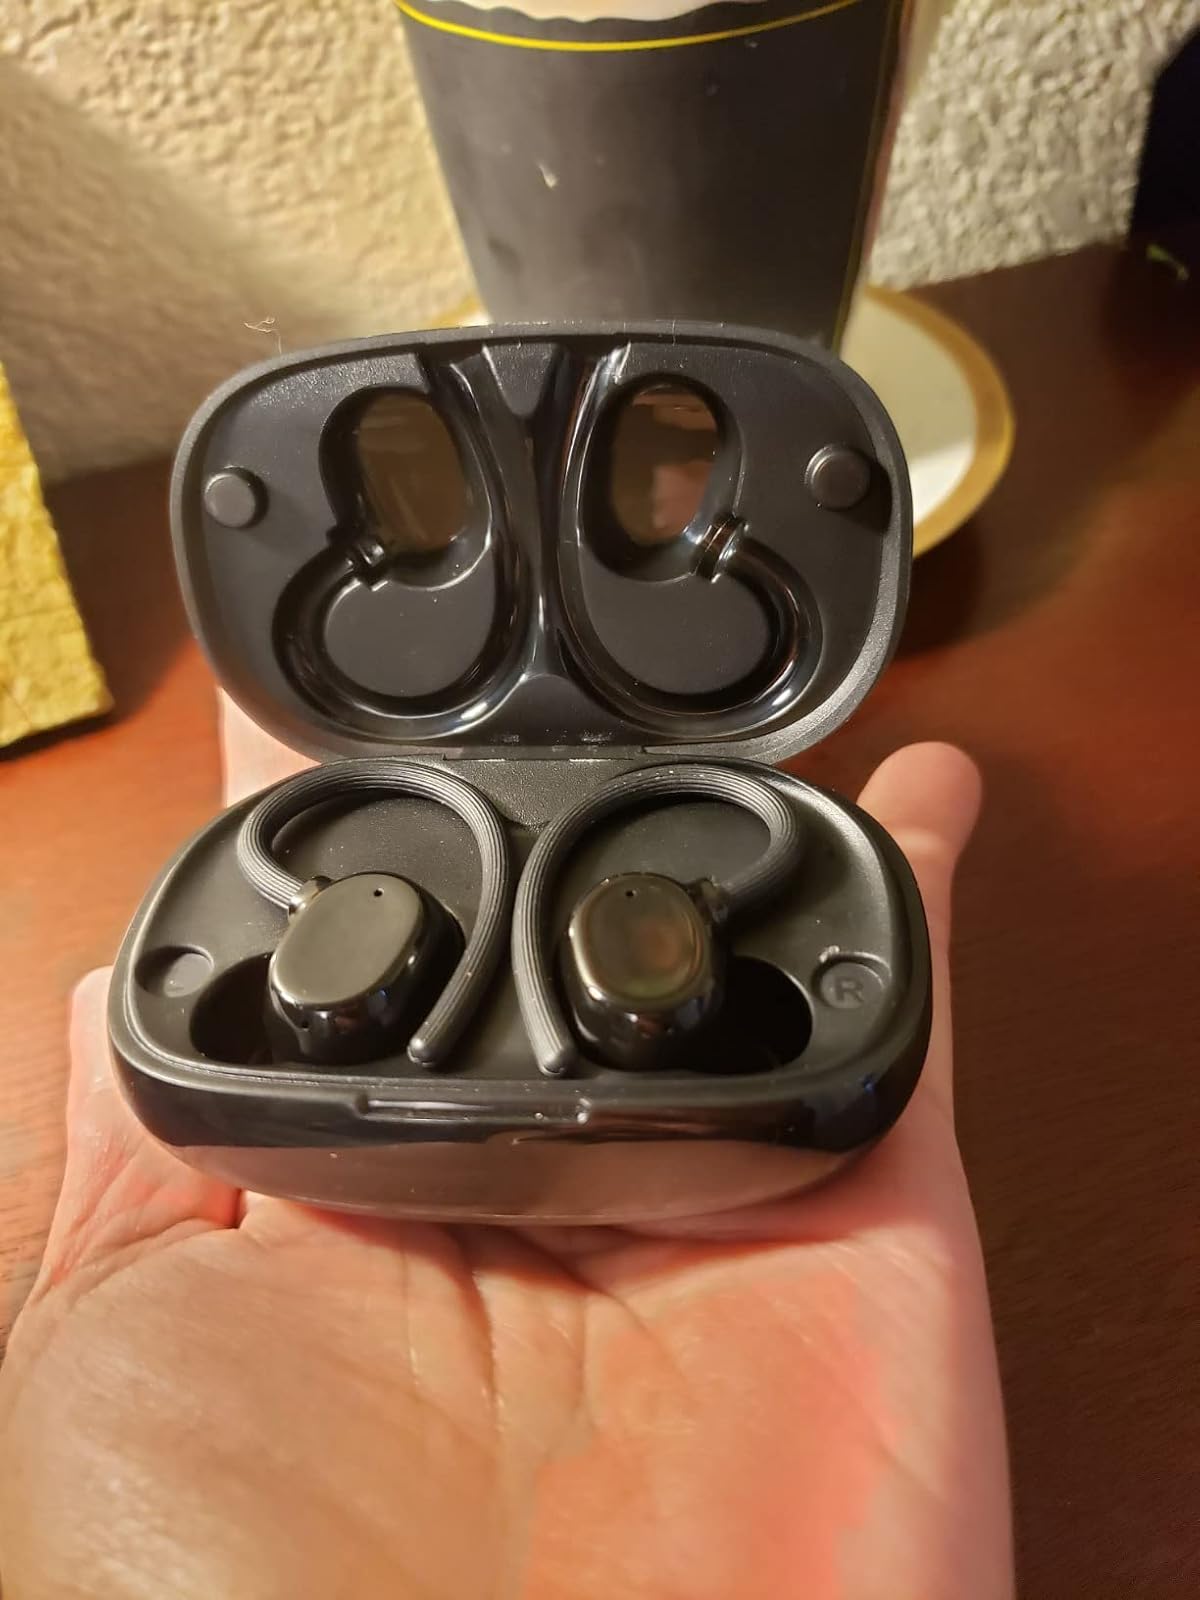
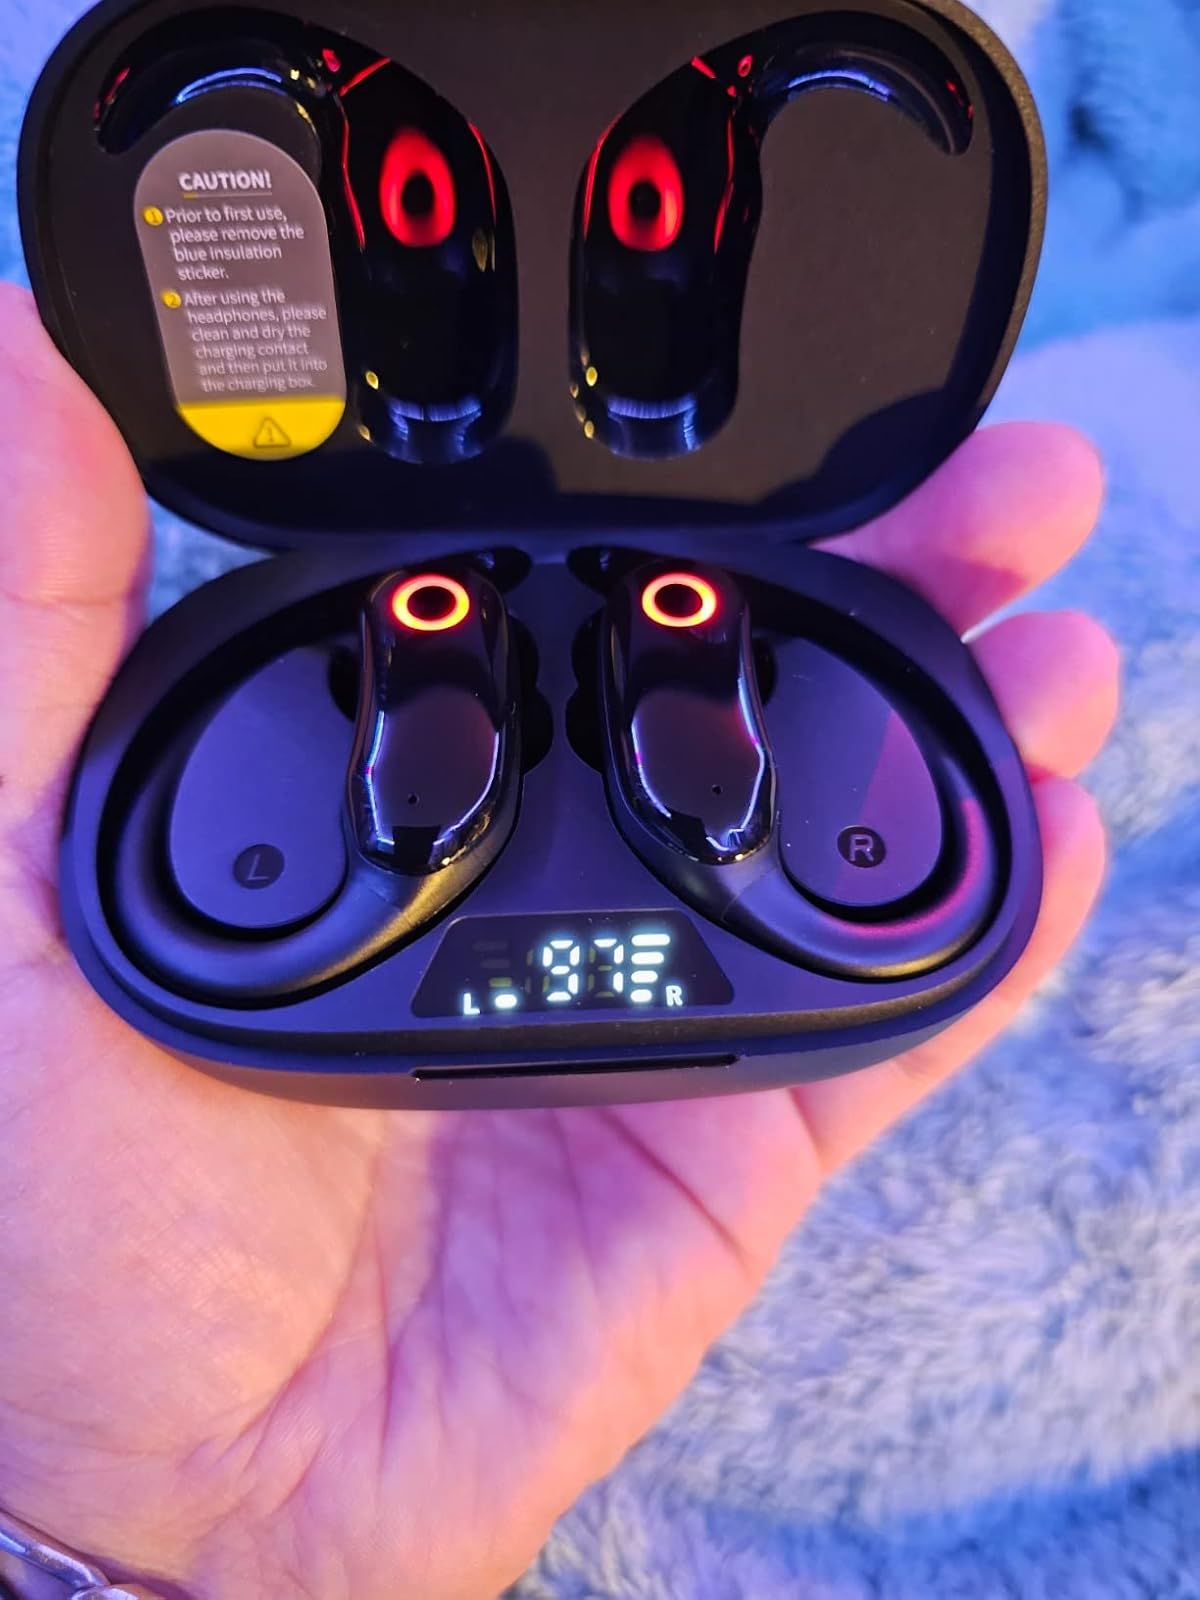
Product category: earbuds
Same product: no